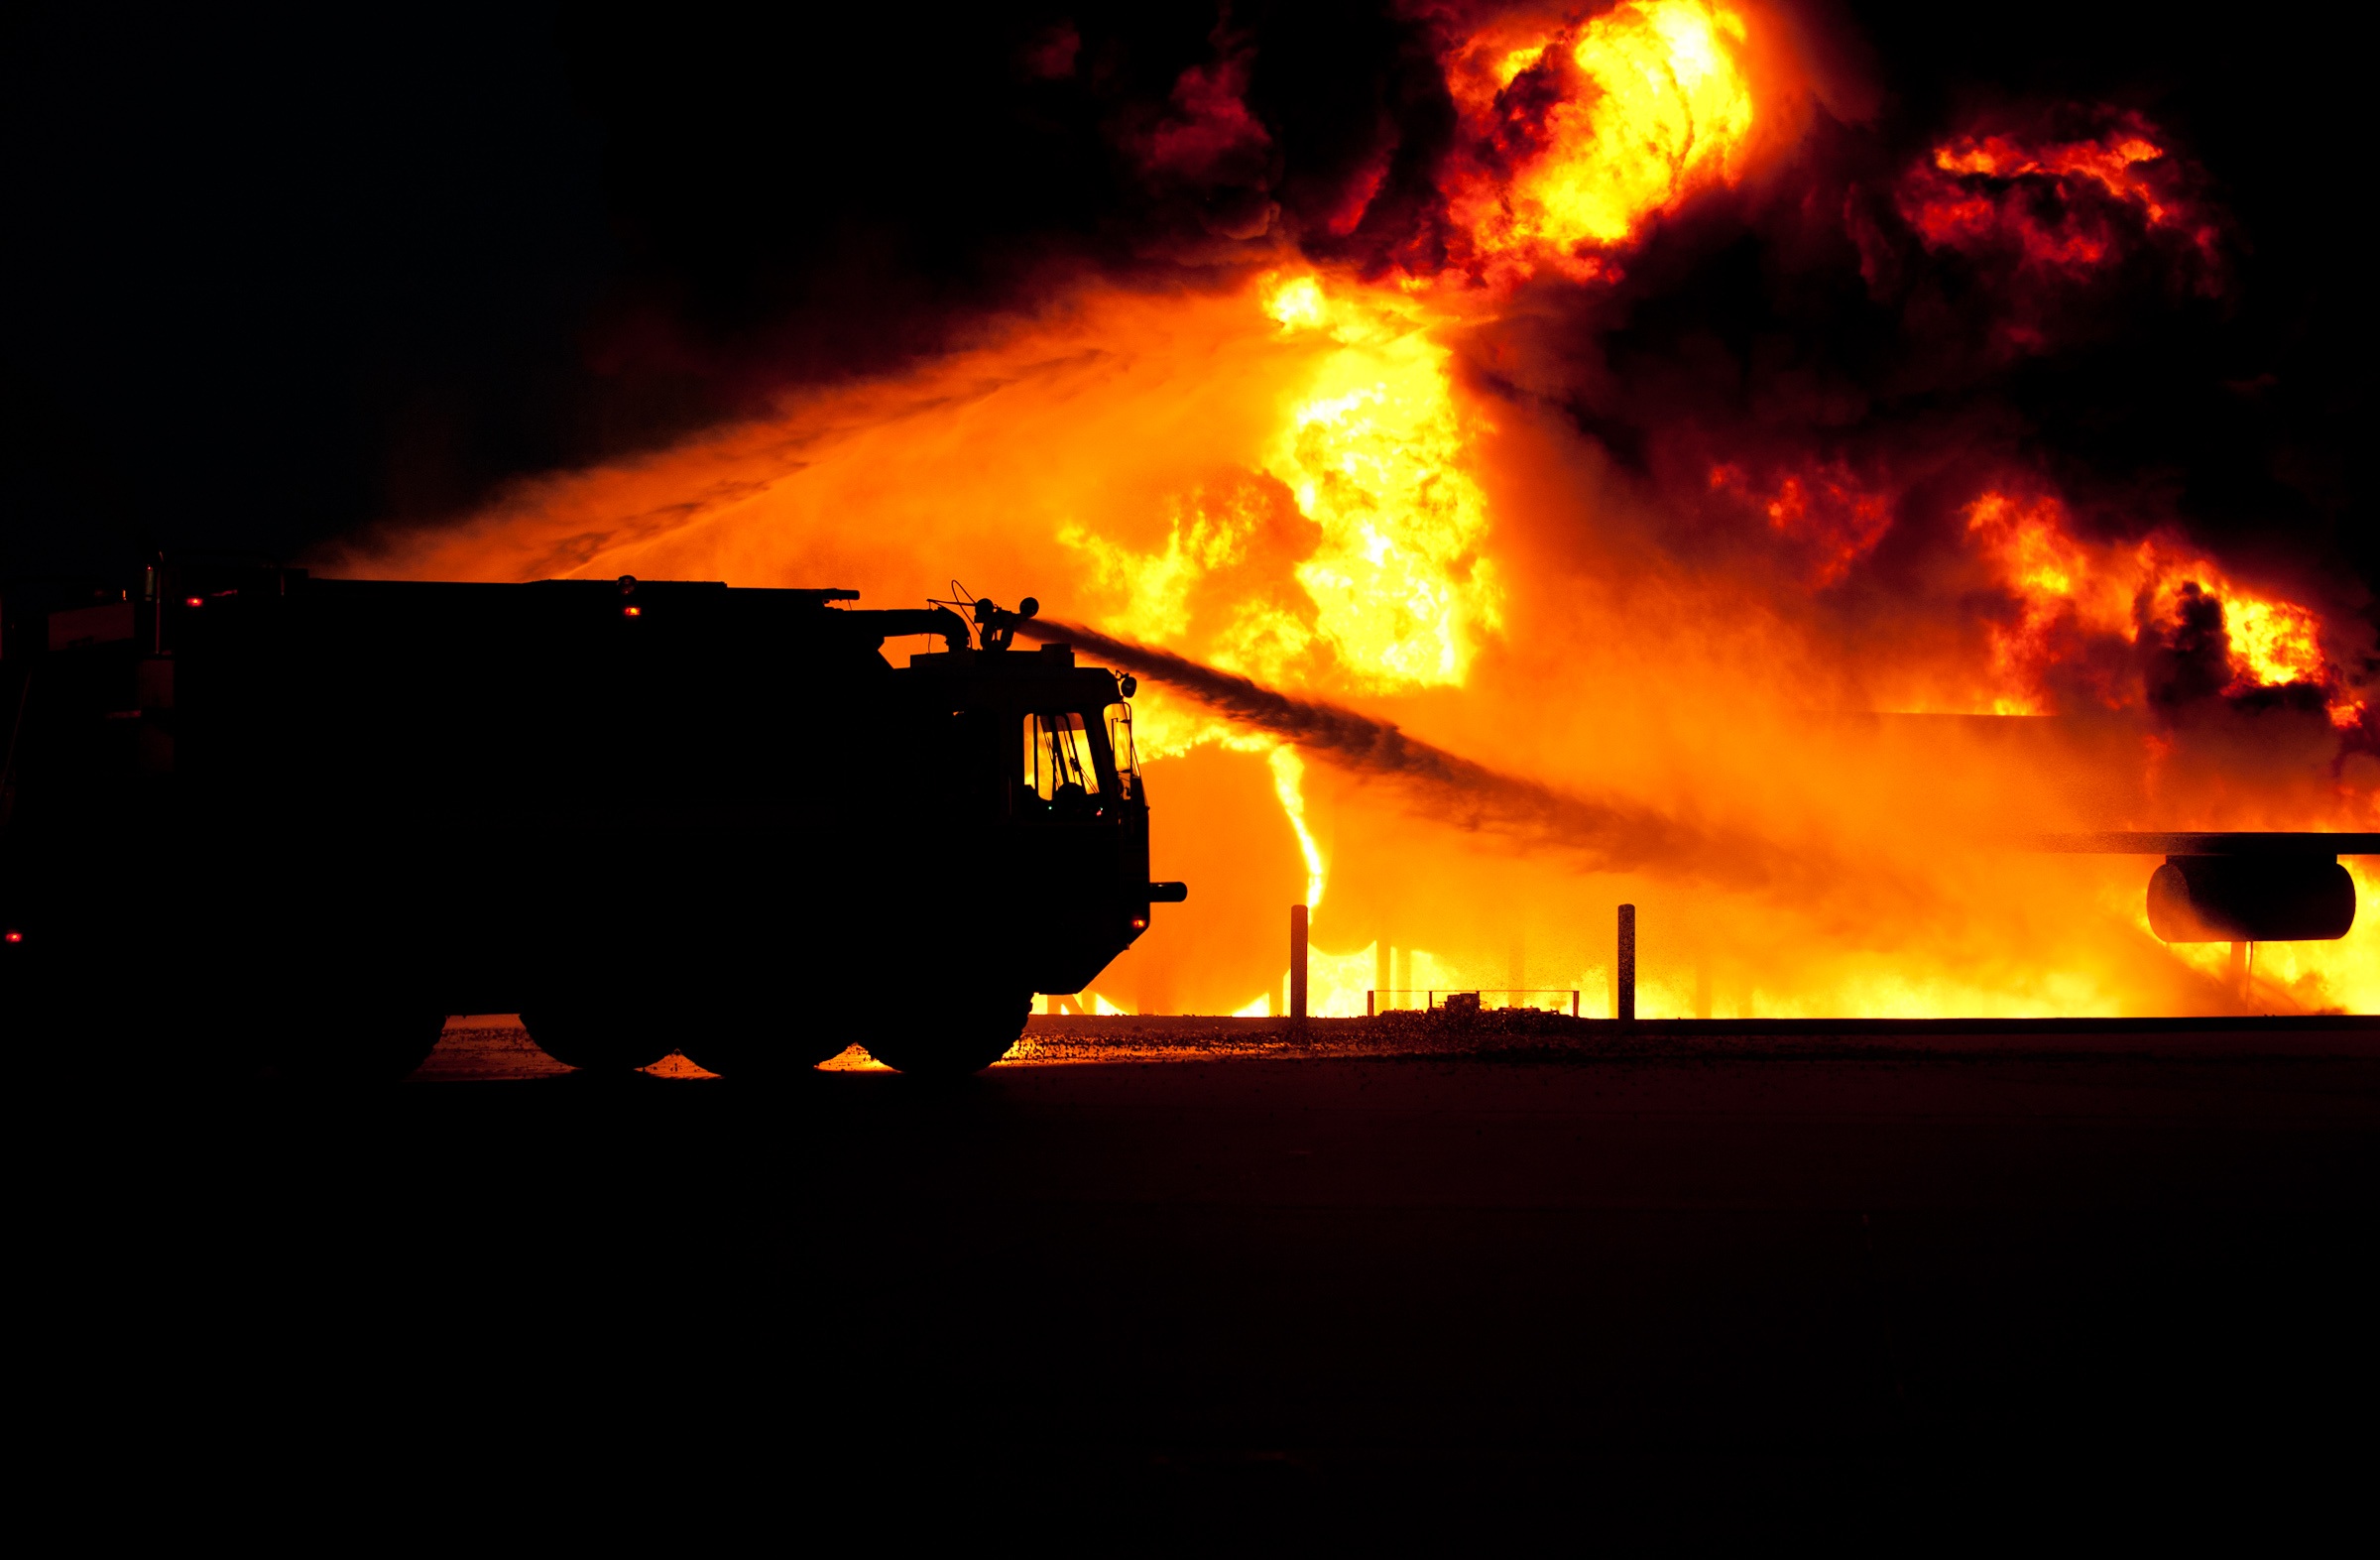
water, aircraft, truck, equipment, training, fire, darkness, bonfire, hose, emergency, firemen, firefighting, extinguish, geological phenomenon, simulated fire